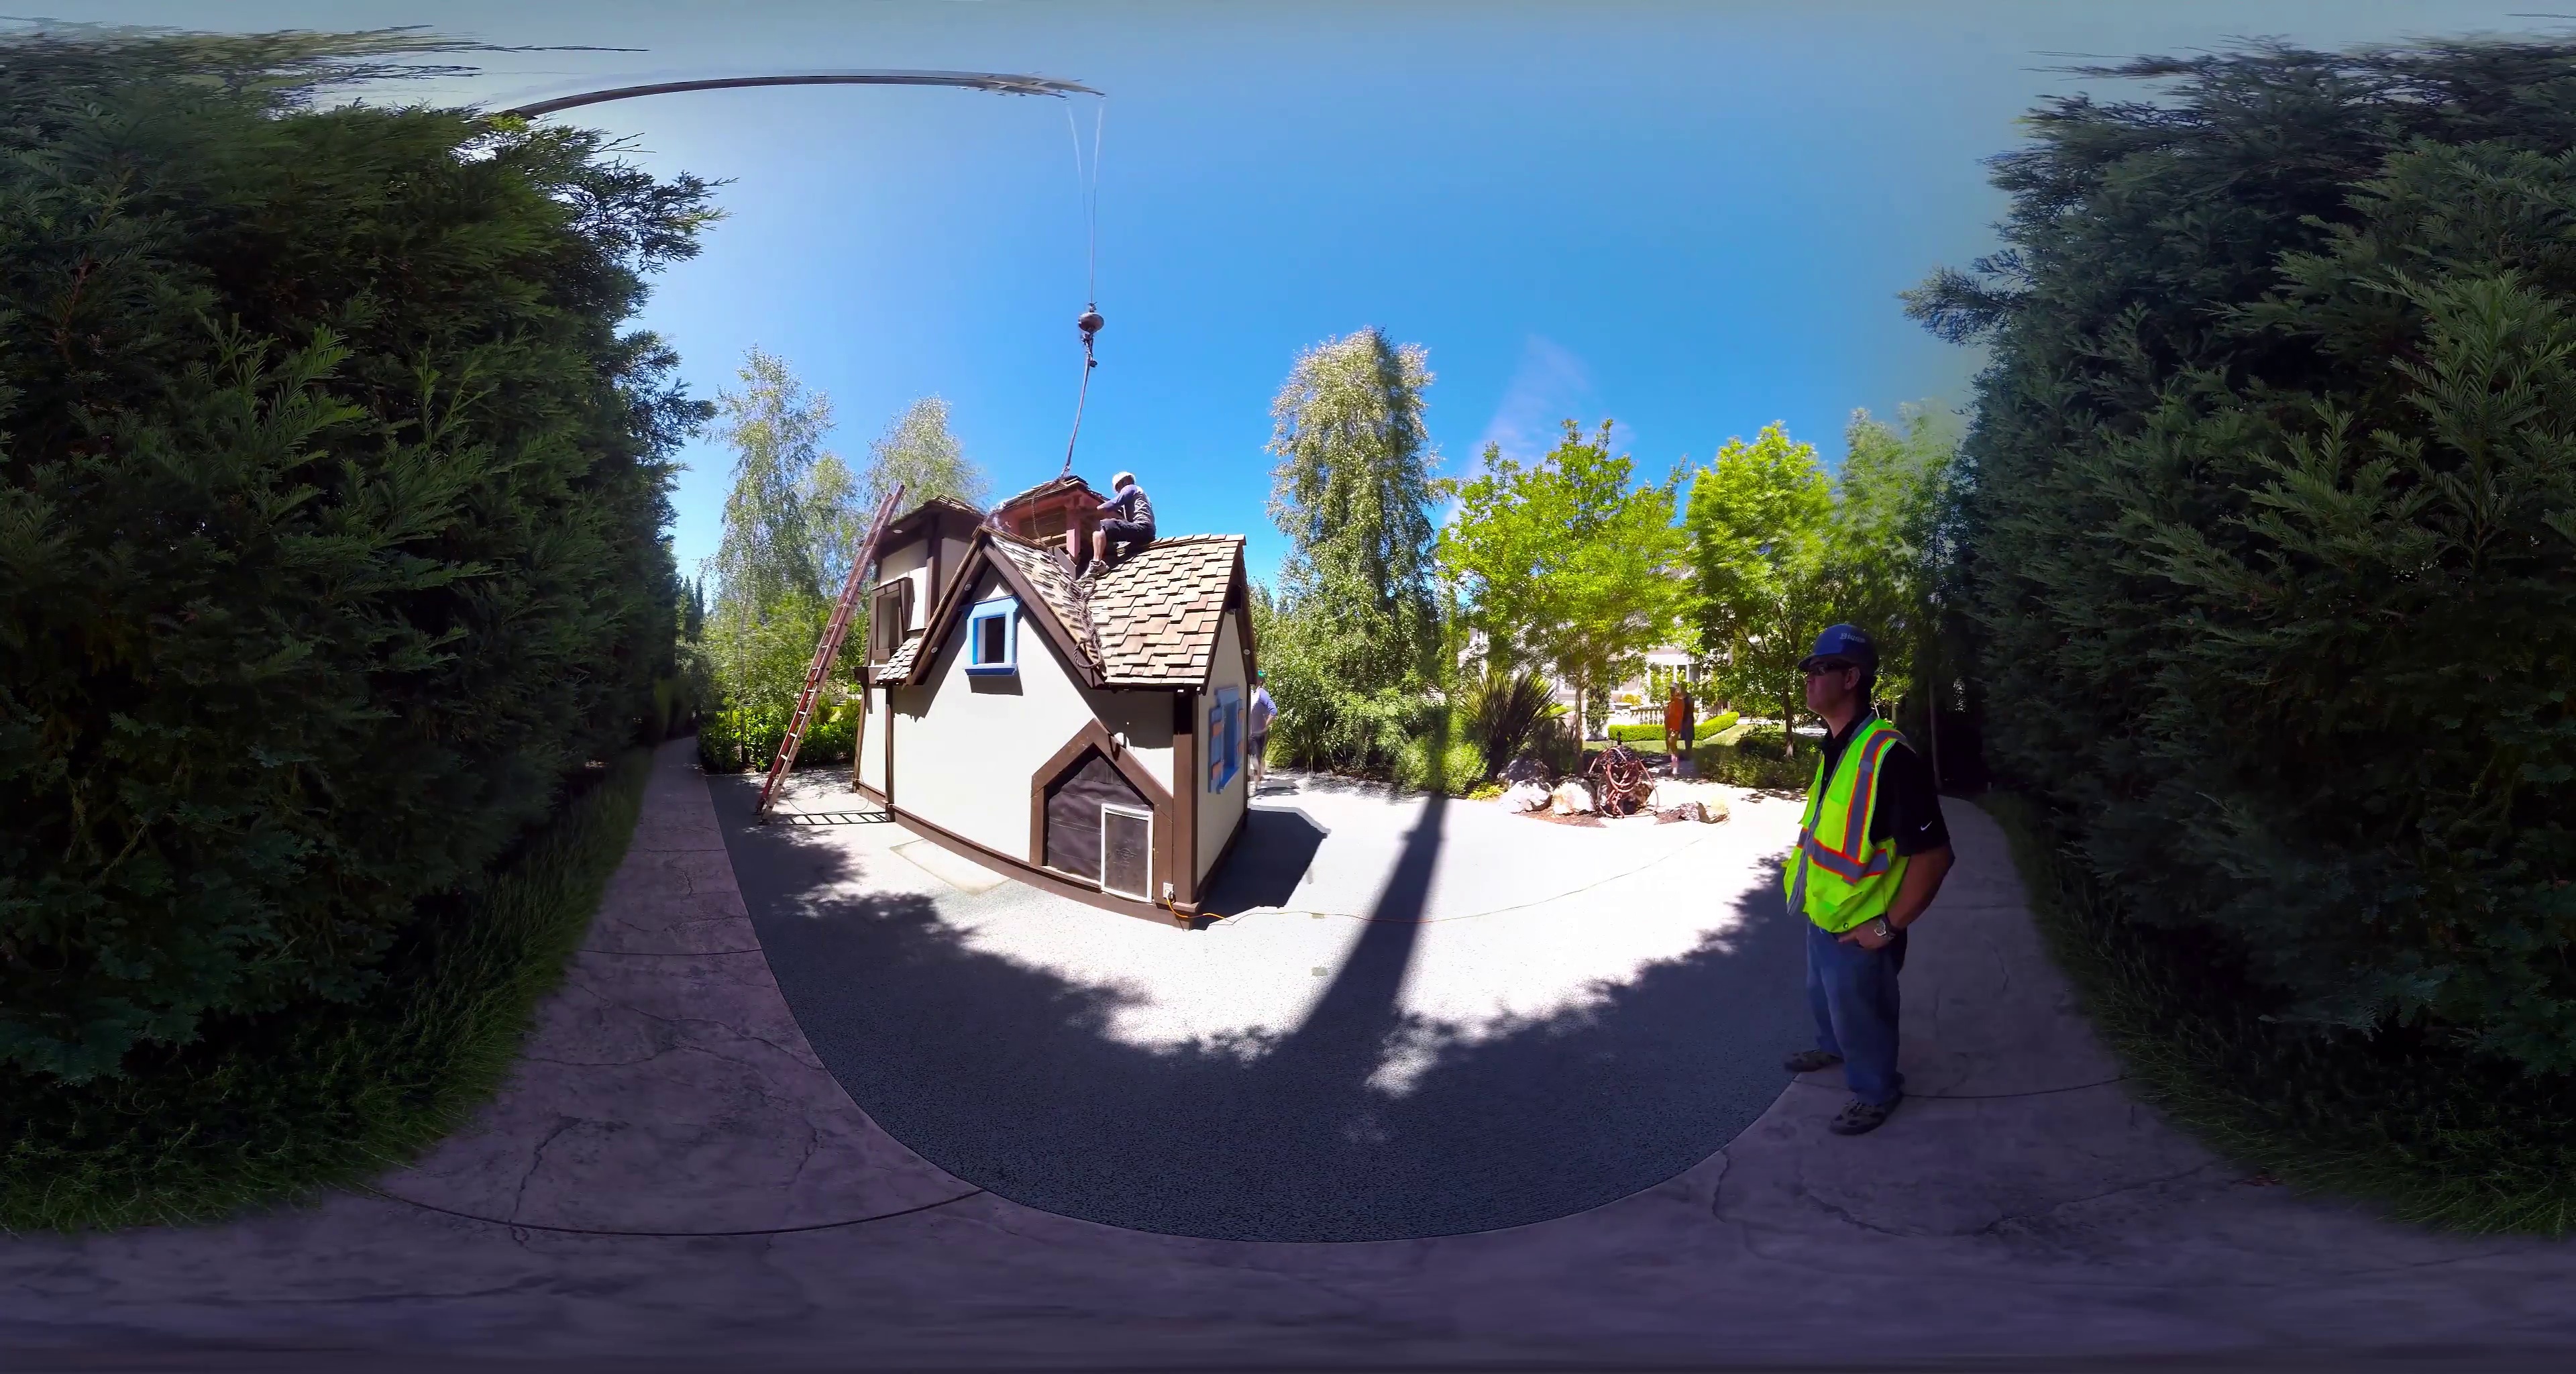
Referred object: the worker in a yellow safety vest and blue hard hat

Referred object: turn right to find the man in a yellow safety vest

Referred object: the worker opposite the small house